InSight

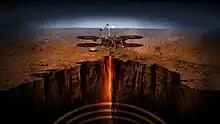
"InSight" lander on Mars (artist concept)

"InSight" primary objective was to study the earliest evolutionary processes that shaped Mars. By studying the size, thickness, density and overall structure of Mars's core, mantle and crust, as well as the rate at which heat escapes from the planet's interior, "InSight" was intended to provide a glimpse into the evolutionary processes of all of the rocky planets in the inner Solar System. The rocky inner planets share a common ancestry that begins with accretion. As the body increases in size, its interior heats up and evolves to become a terrestrial planet, containing a core, mantle and crust. Despite this common ancestry, each of the terrestrial planets is later shaped and molded through the poorly understood process of differentiation. "InSight" mission's goal was to improve the understanding of this process and, by extension, terrestrial evolution, by measuring the planetary building blocks shaped by this differentiation: a terrestrial planet's core, mantle and crust.